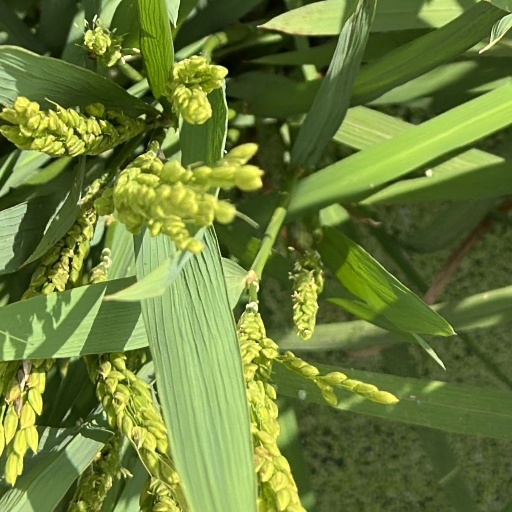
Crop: rice